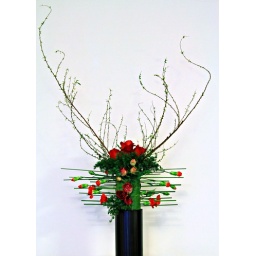
flower arrangement done by my sister but displayed in my house .... haha ....